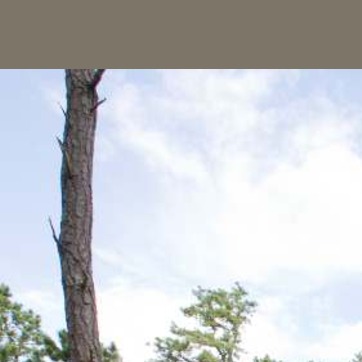
Material: sky